Inland Line

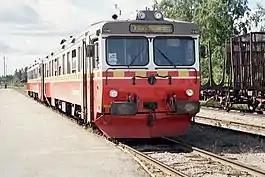
An Inlandsbanan train

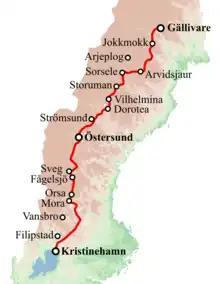
"Inlandsbanan" (The Inland Line)

The Inland Line is a railway line between Kristinehamn and Gällivare in Sweden. It runs through the central parts of northern Sweden, and was built between 1908 and 1937.